Spartocid dynasty

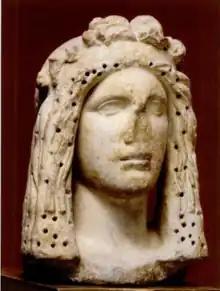
Late 2nd to Early 1st Century BC ruler of the Bosporan Kingdom, Possible marble bust of Paerisades V

The Spartocid rulers seem have jointly ruled with their sons and brothers. Leukon's sons, Spartokos II and Paerisades I, jointly ruled until Spartokos's death five years into his reign. This can also be seen with Paerisades's own children, Satyros II and Gorgippis II, both of whom co-ruled their father. This same pattern can be seen decades later, with Spartokos IV and Leukon II reign's.